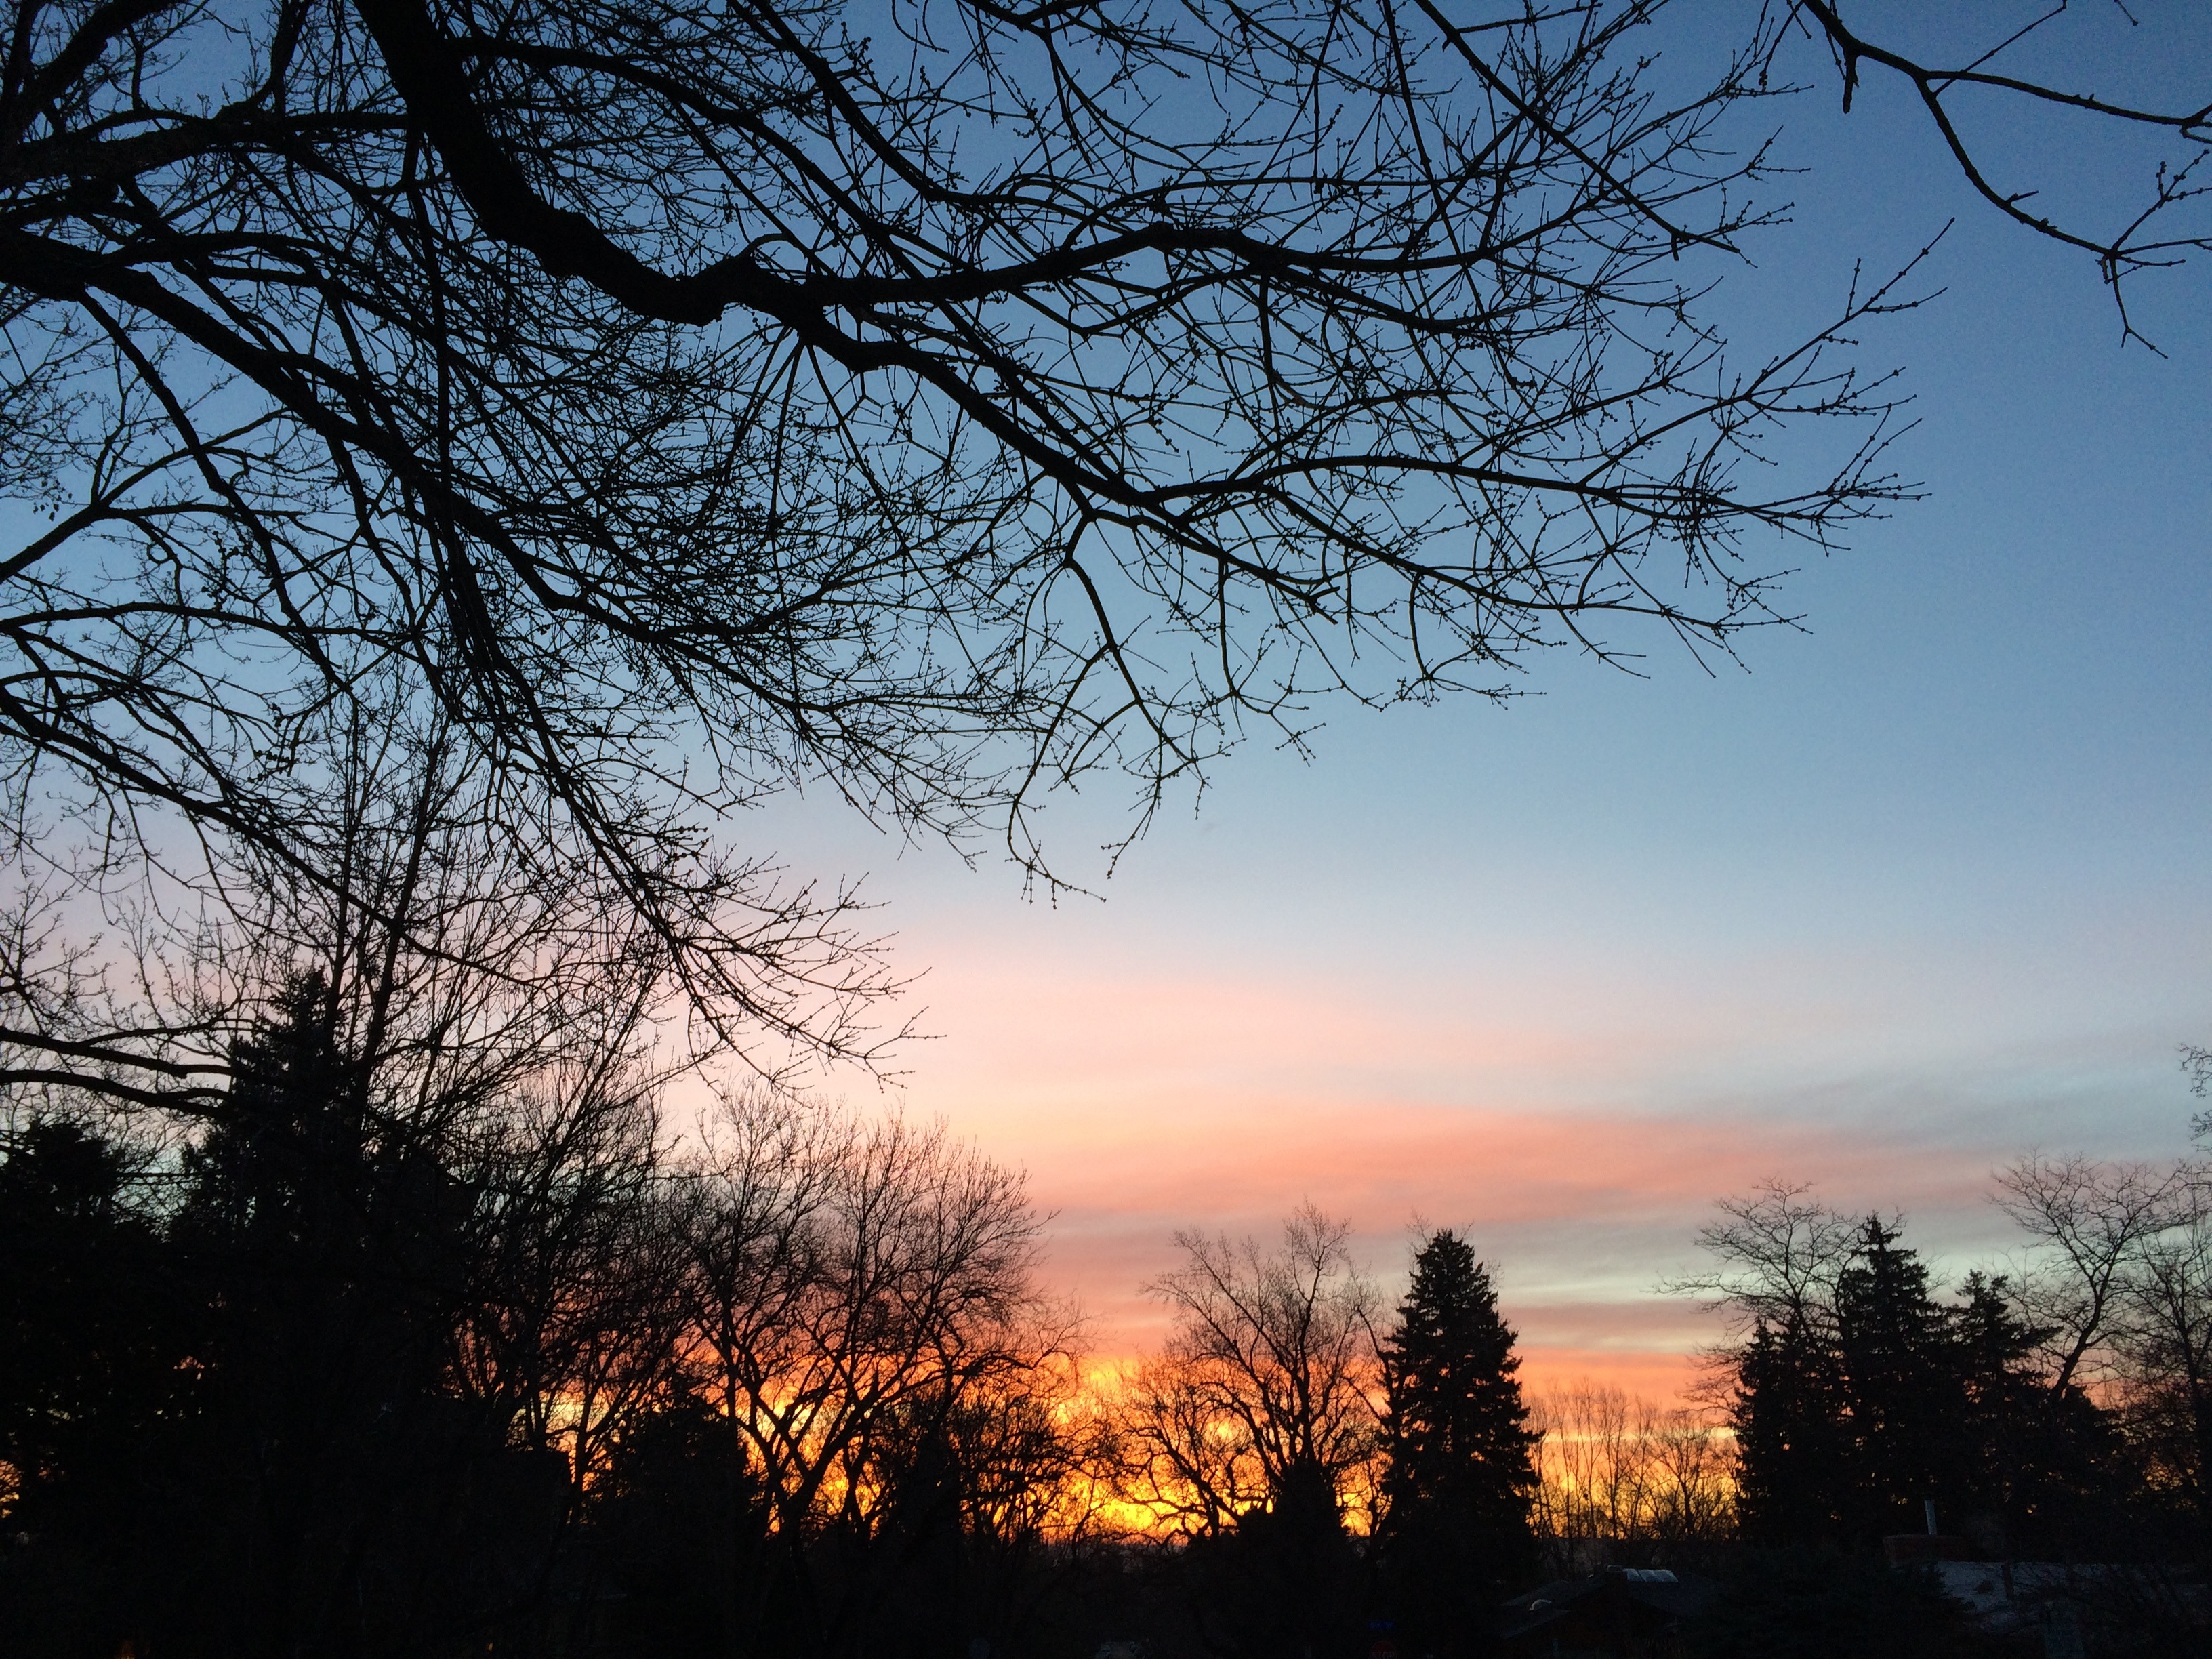
tree, nature, branch, cloud, plant, sky, sun, sunrise, sunset, sunlight, morning, leaf, flower, dawn, dusk, evening, autumn, season, atmospheric phenomenon, woody plant